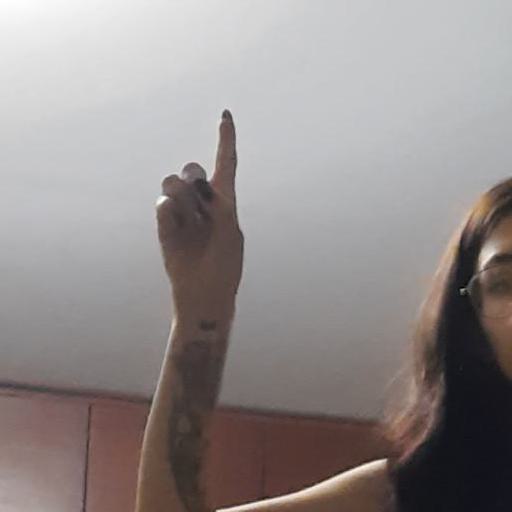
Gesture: one